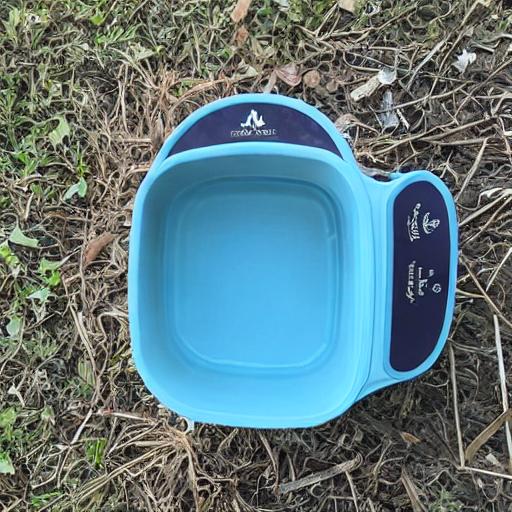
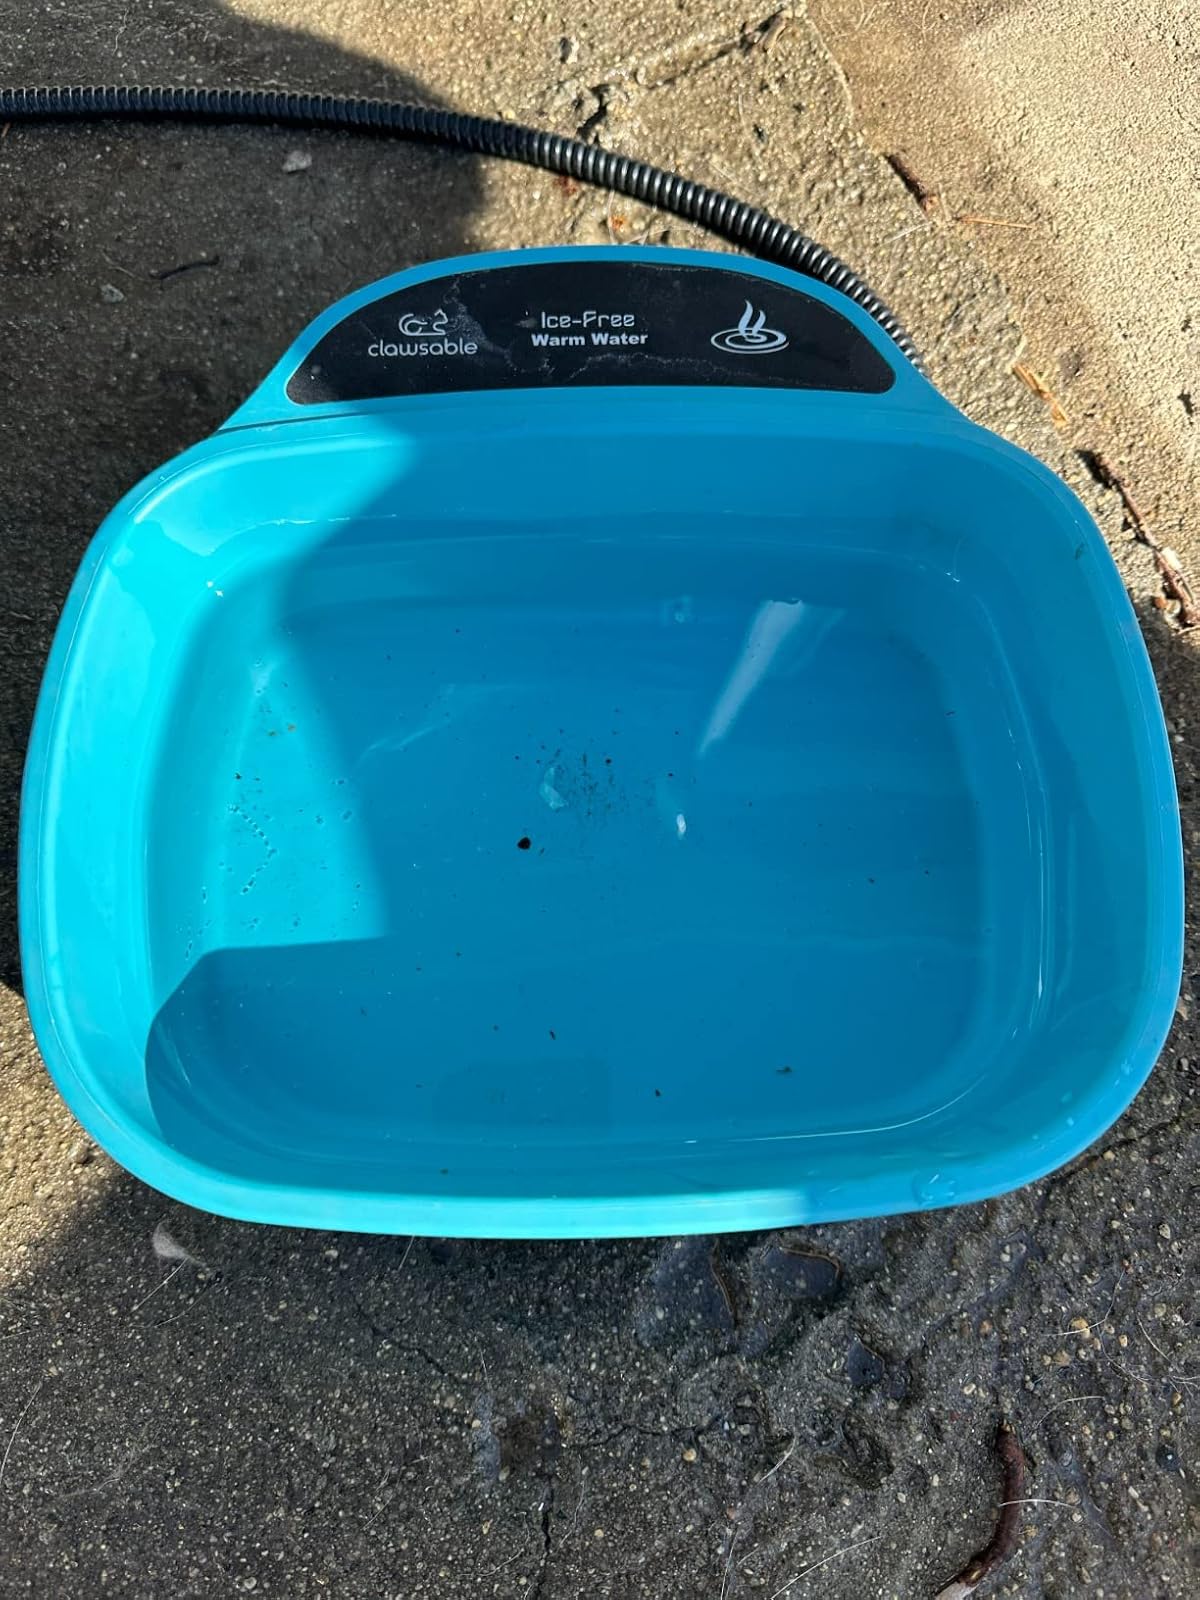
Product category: items_bowl
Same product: no